Zumaglia Castle

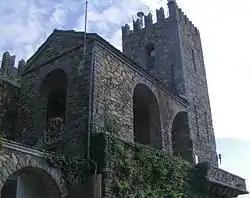
Zumaglia Castle, view from the north

Zumaglia Castle is a medieval castle located at the top of on the borders of the communes of Zumaglia and Ronco Biellese in the Province of Biella.